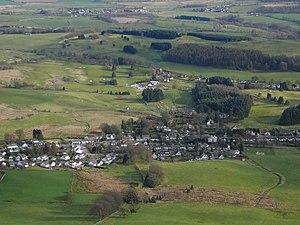
Muckhart est le nom donné à la réunion de deux villages d'Écosse, Pool of Muckhart et Yetts o' Muckhart, situés dans le council area et région de lieutenance du Clackmannanshire. Il est situé dans les Ochil Hills, desservi par l'A91 qui relie Stirling à St Andrews.